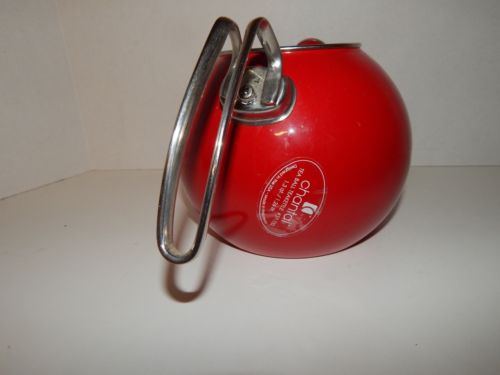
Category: kettle